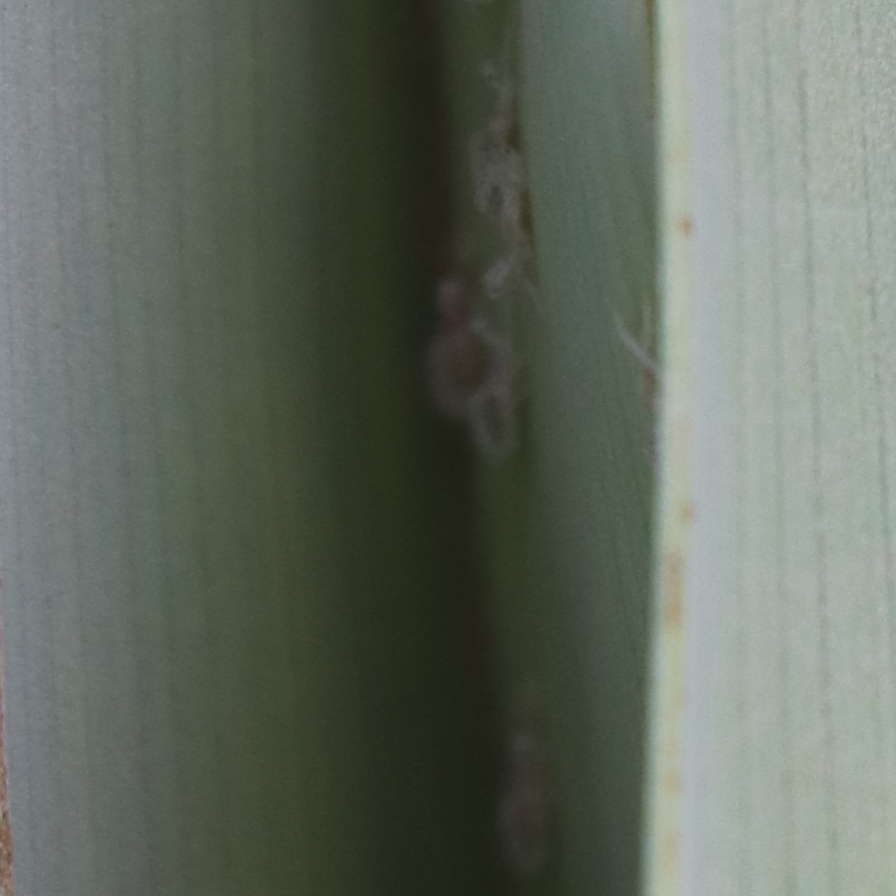
Label: Bug